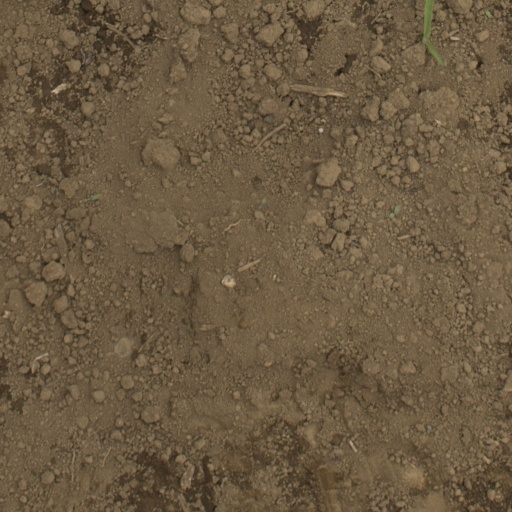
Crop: Jerusalem artichoke